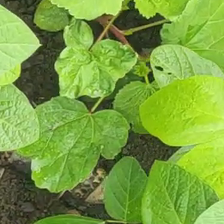
Weed species: Little_Mallow(Malva parviflora)